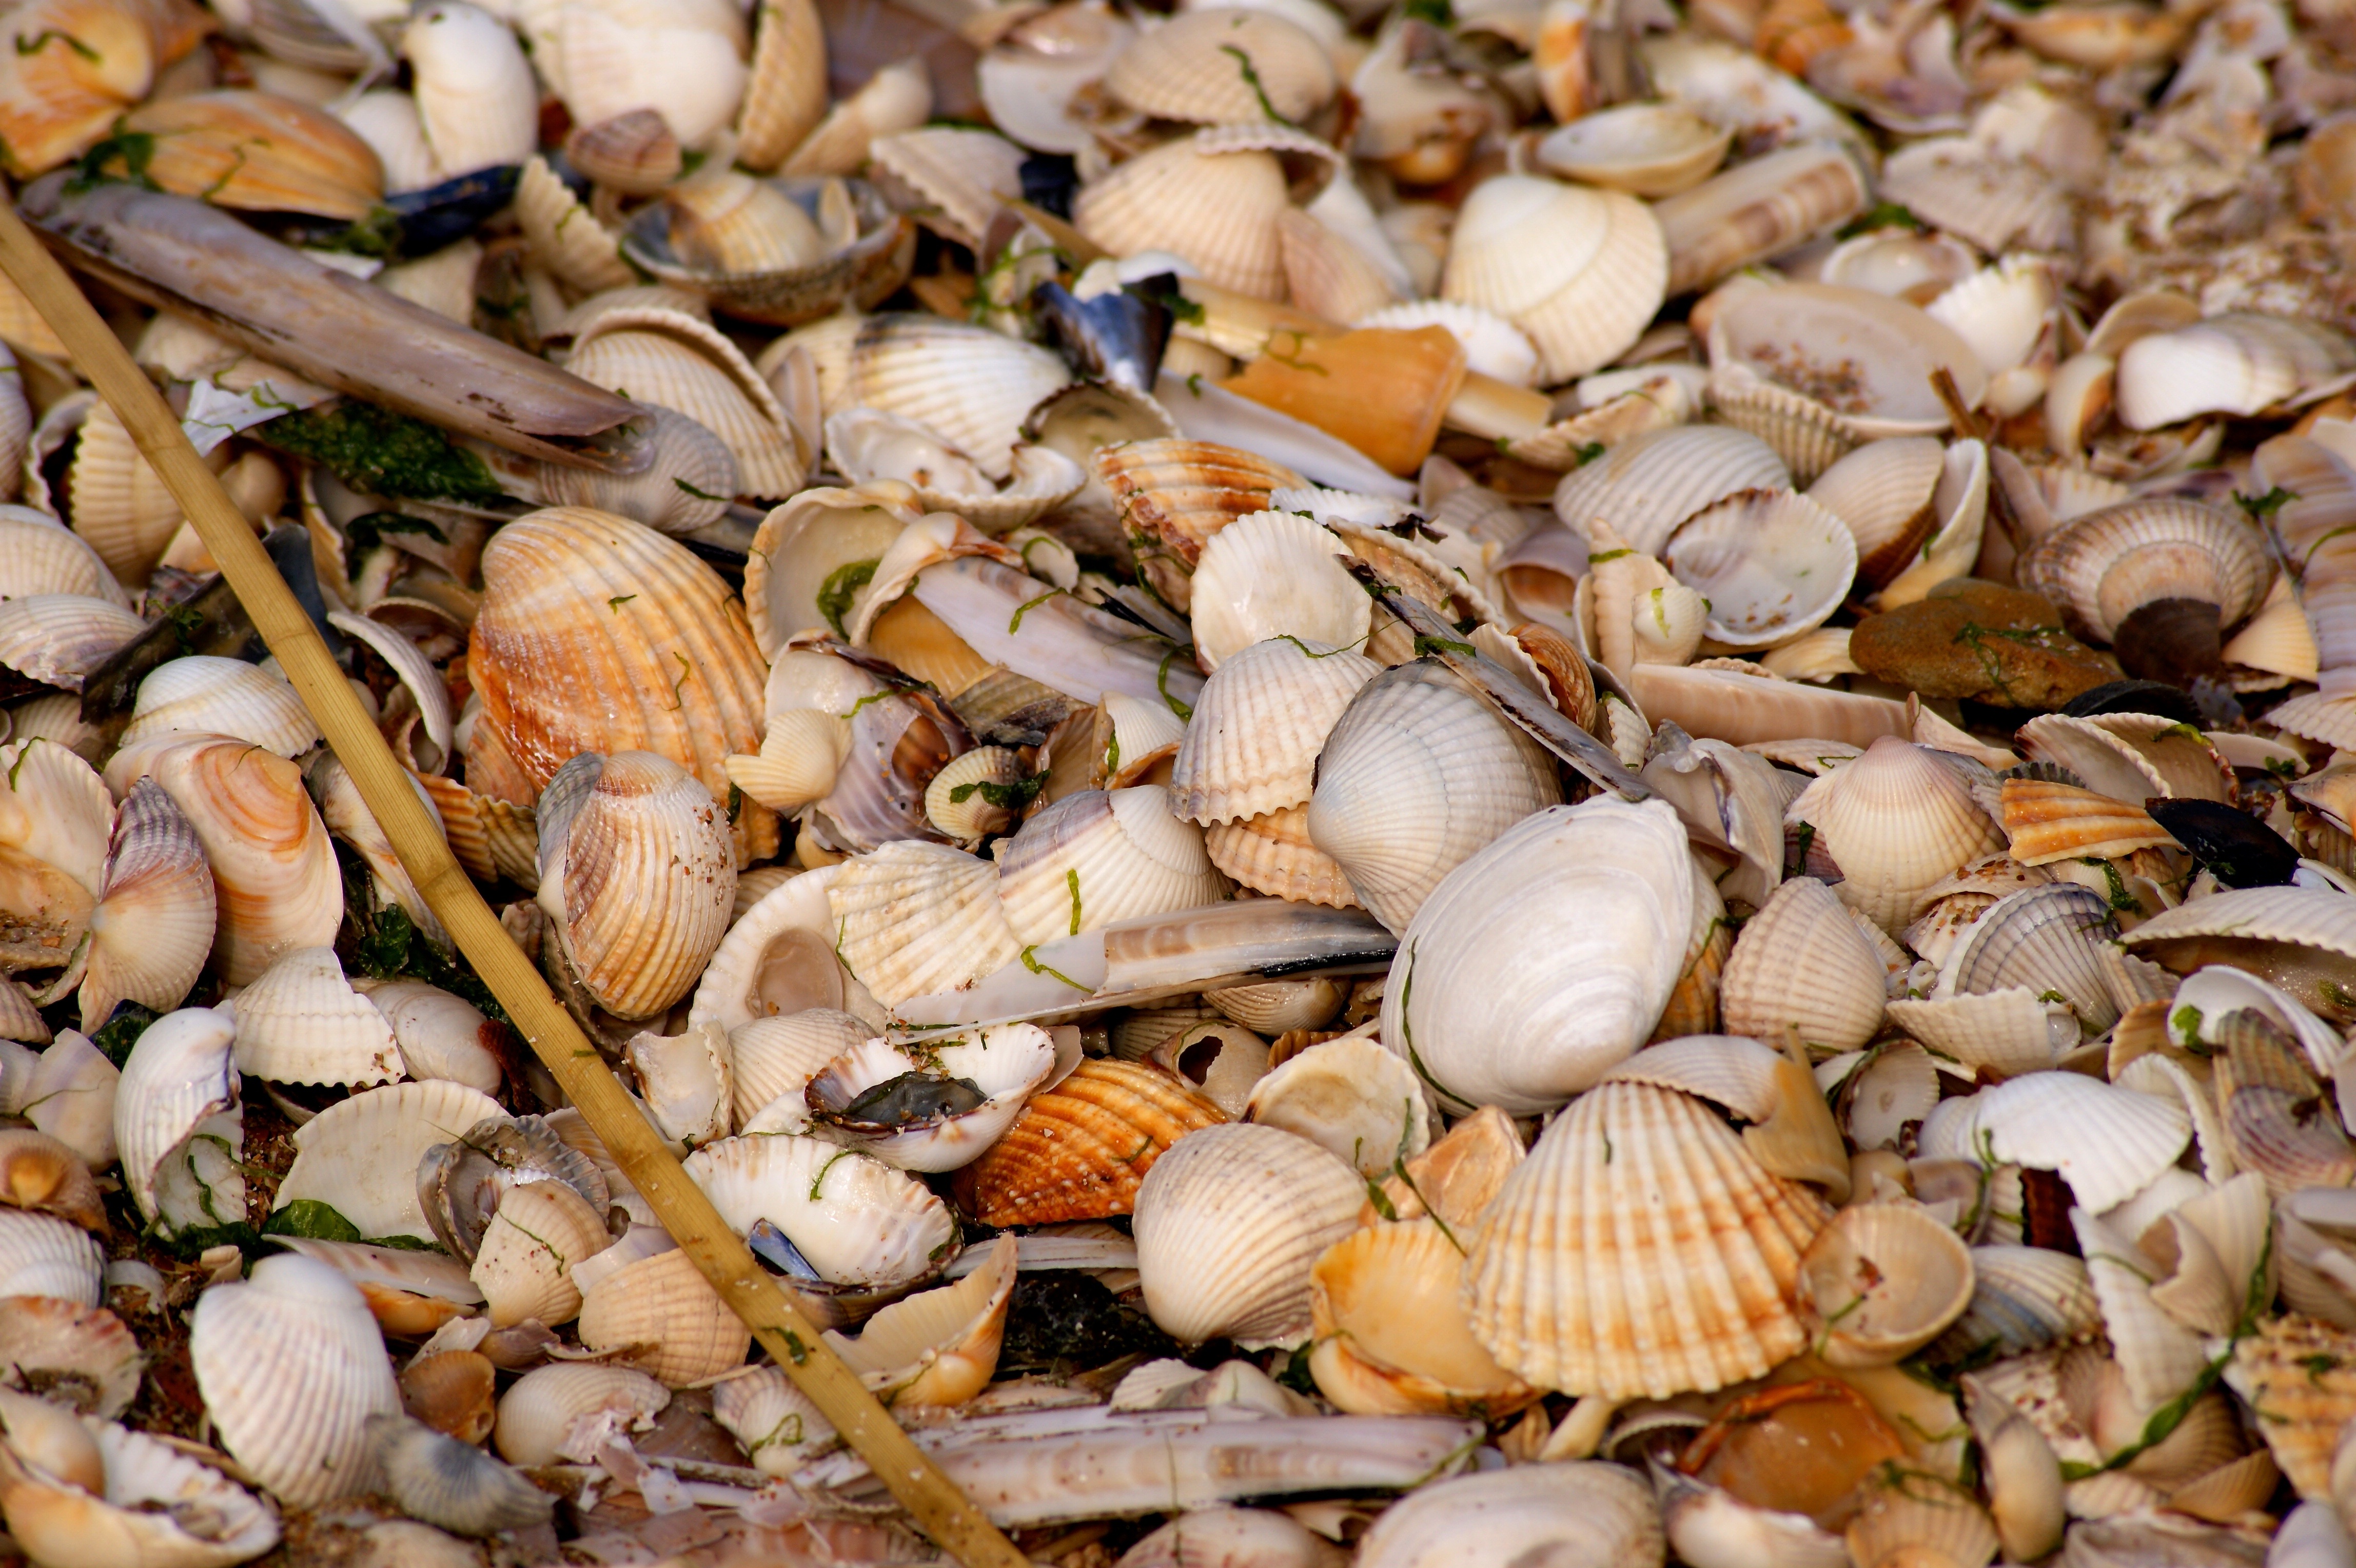
beach, coast, water, nature, structure, food, color, holiday, seafood, memory, colorful, fauna, invertebrate, seashell, clam, shells, background, holidays, souvenir, cockle, mess, many, mussels, quantitative, mussel shells